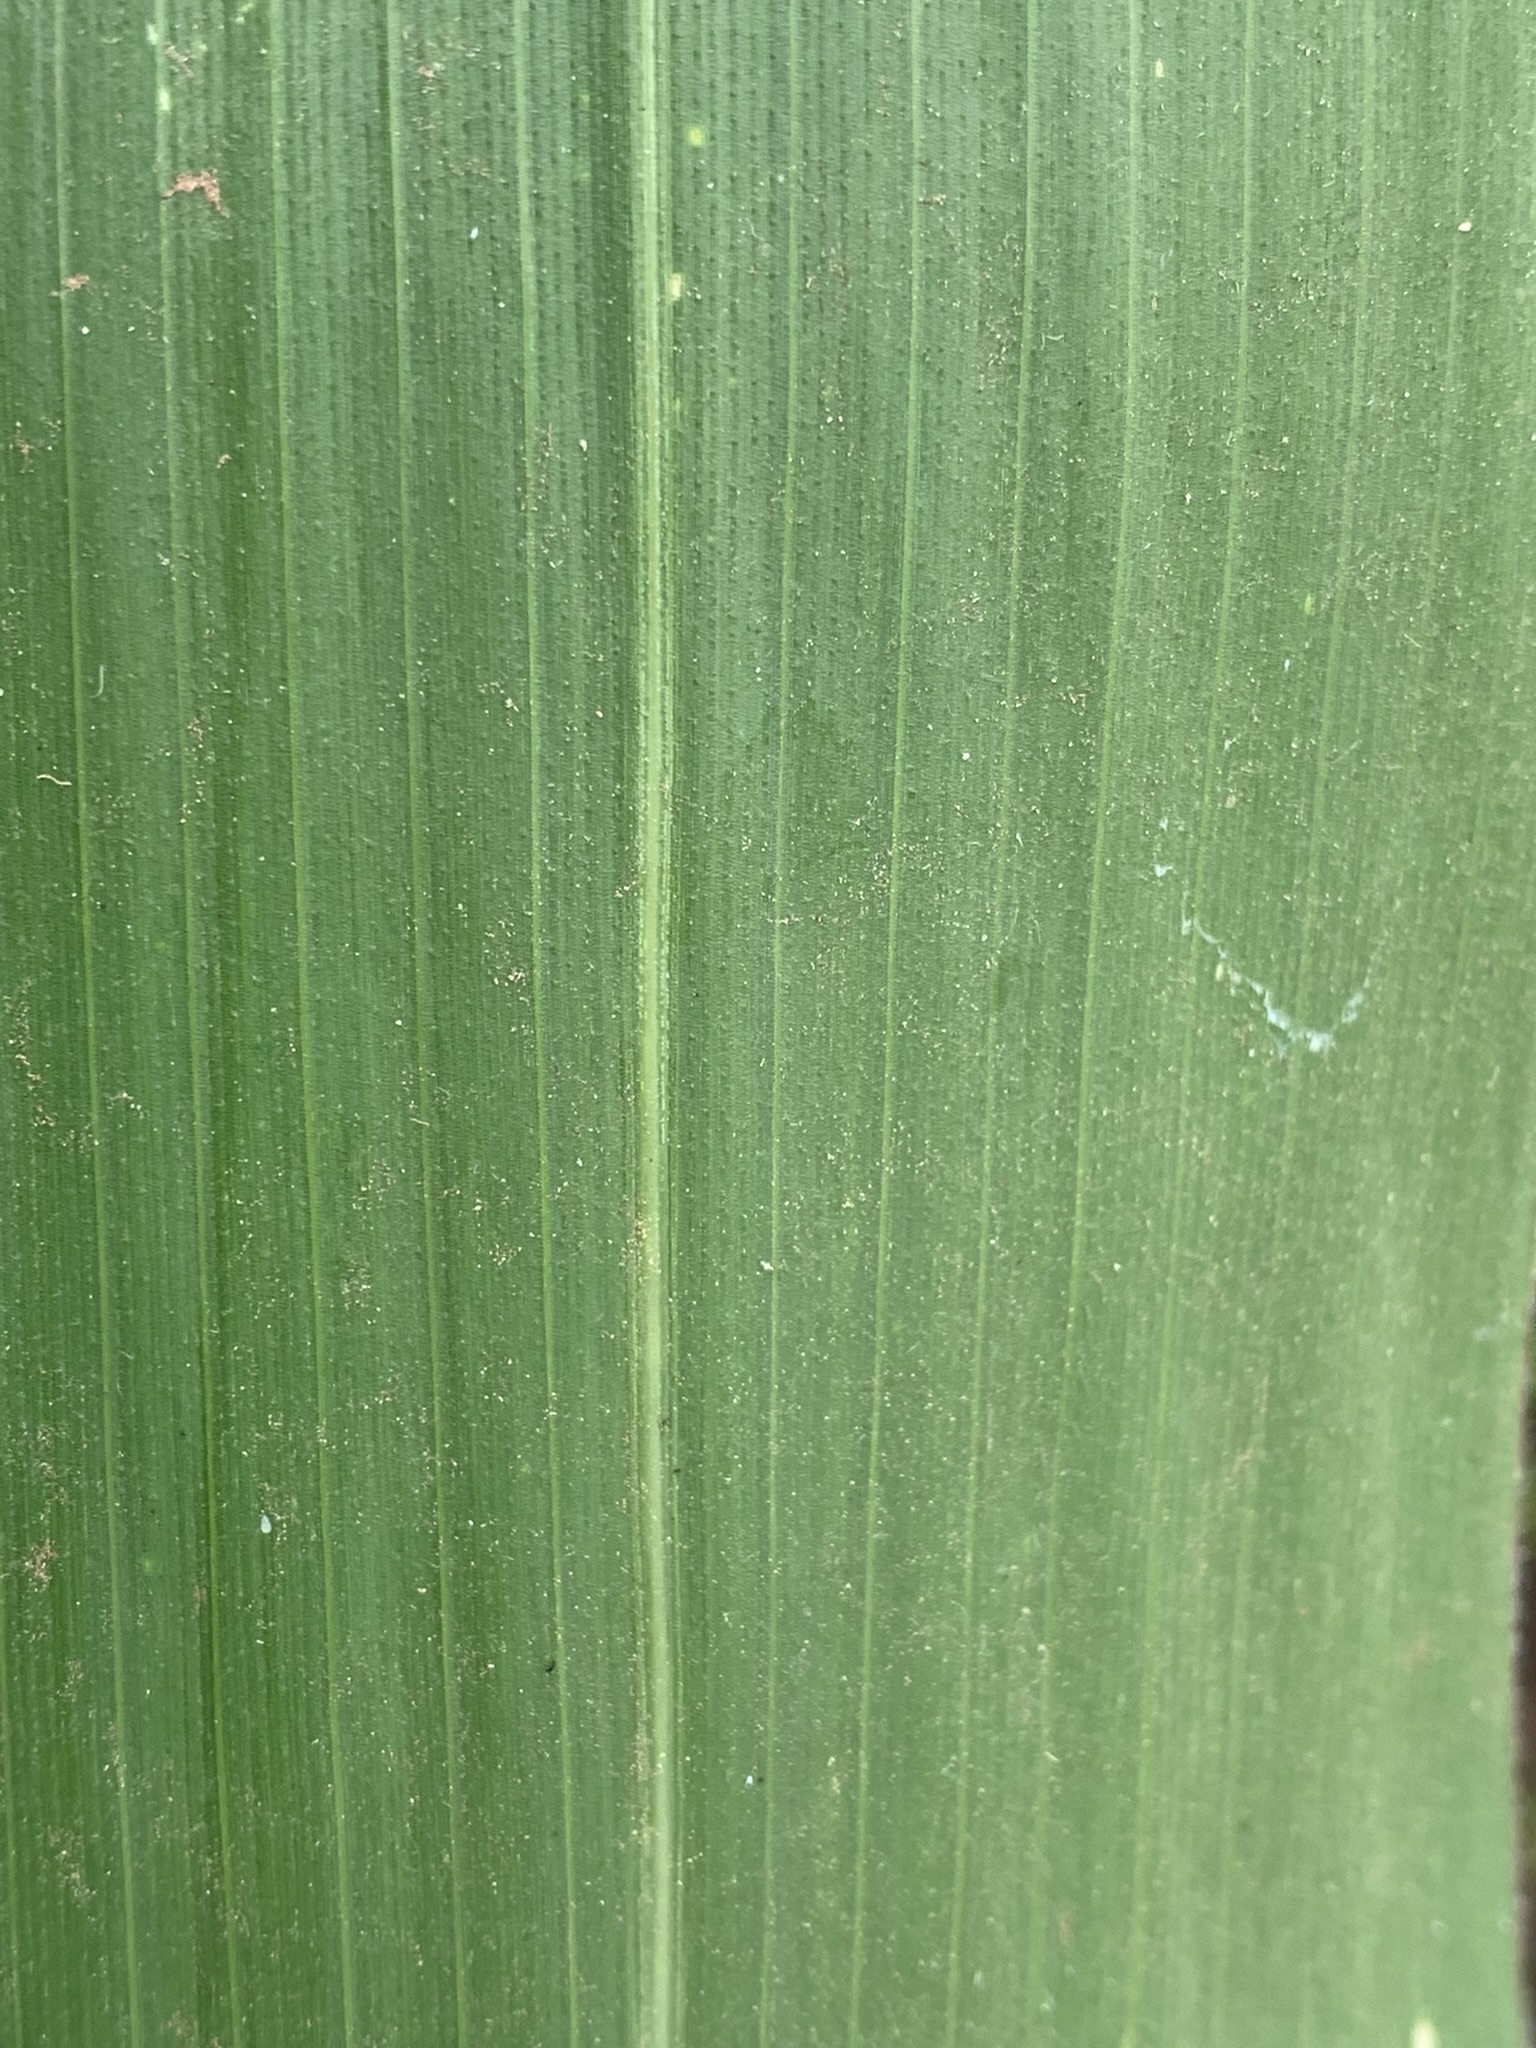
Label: Healthy